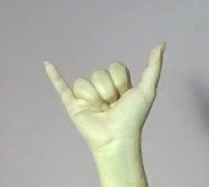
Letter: ya